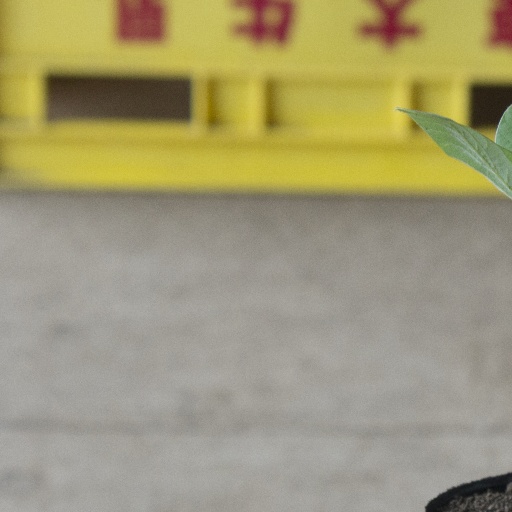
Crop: soybean